Question: Please indicate a possible affordance area of the frisbee that can be used for throwing
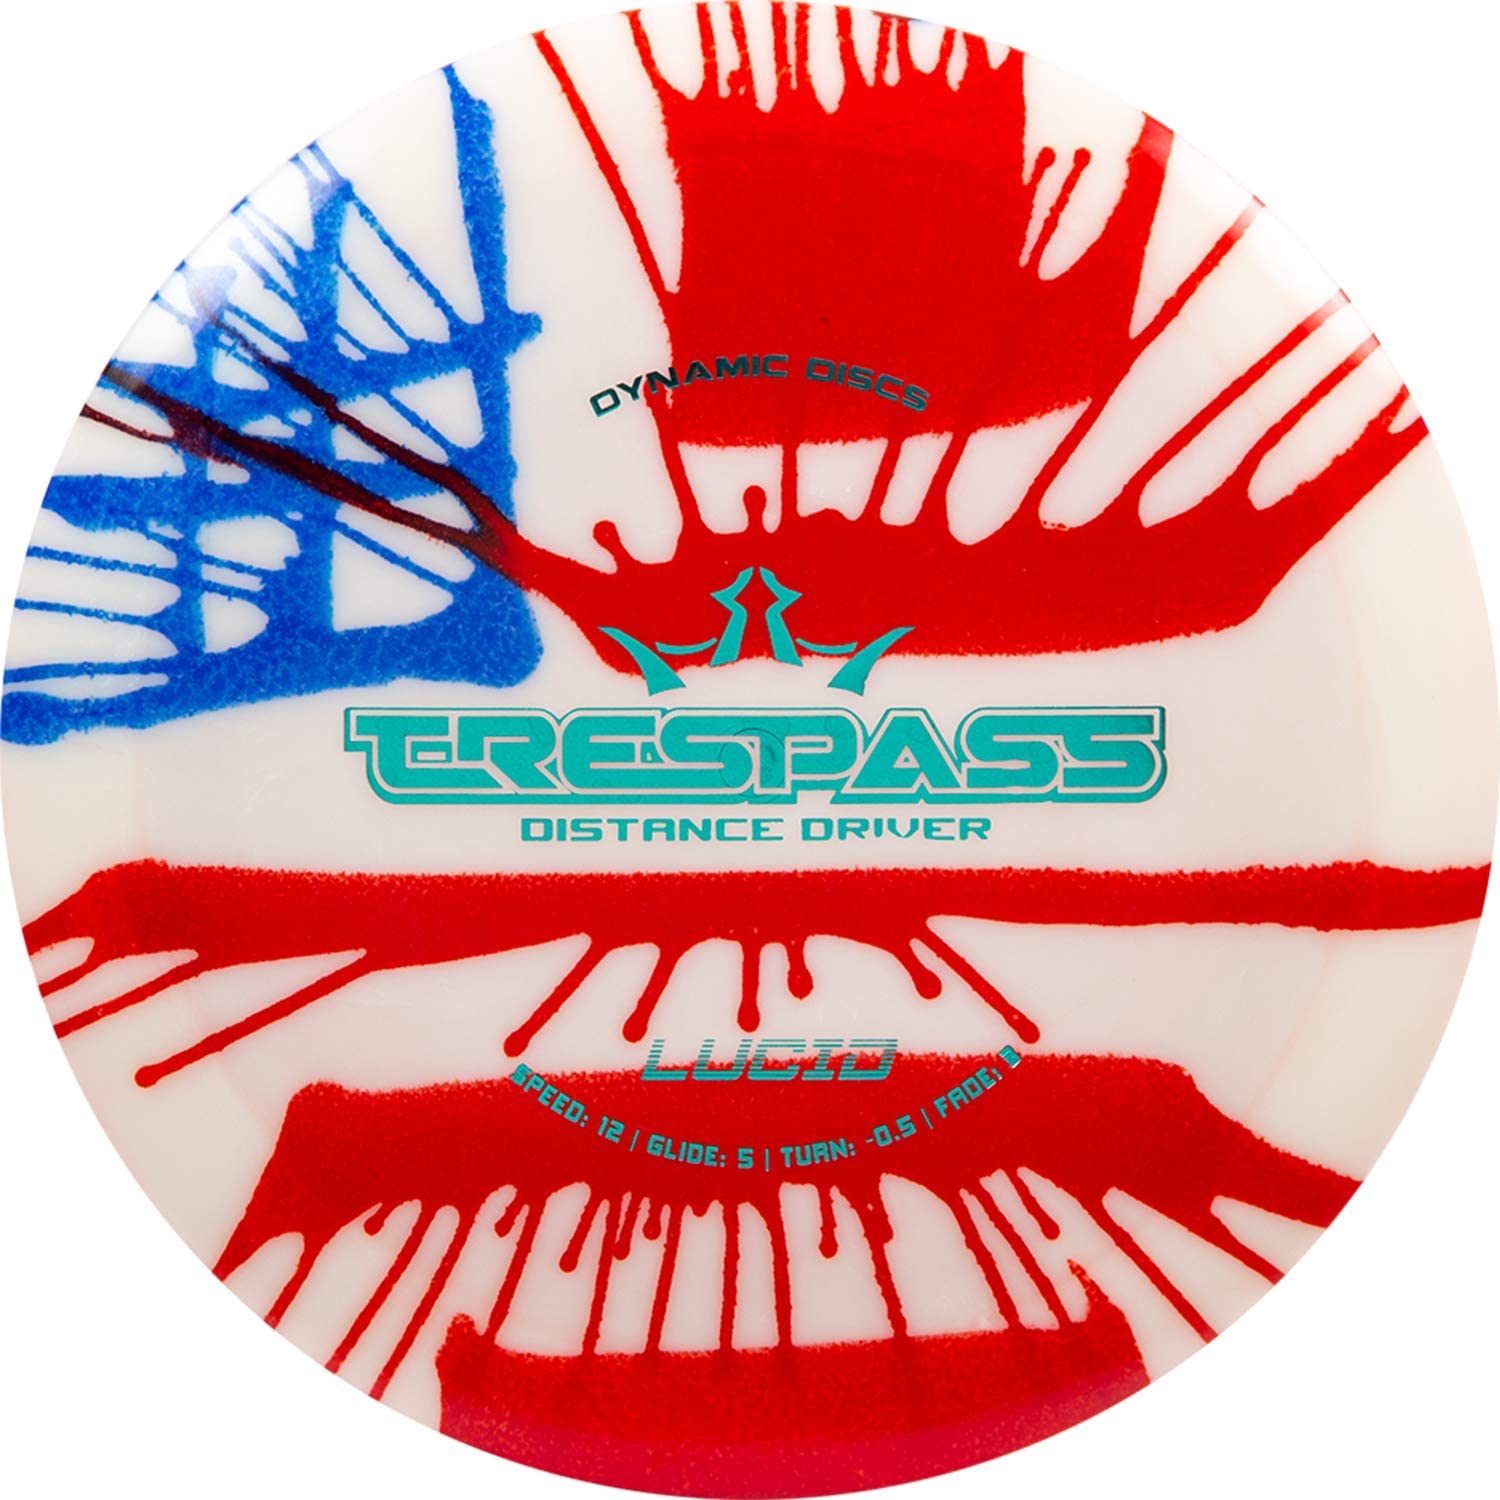
Answer: [9.036, 0, 1500, 1495.482]